Incubator (culture)

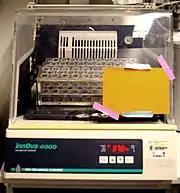
Shaking incubator

The next innovation in incubator technology came in the 1960s, when the CO incubator was introduced to the market. Demand came when doctors realized that they could use CO incubators to identify and study pathogens found in patients' bodily fluids. To do this, a sample was harvested and placed onto a sterile dish and into the incubator. The air in the incubator was kept at 37 degrees Celsius, the same temperature as the human body, and the incubator maintained the atmospheric carbon dioxide and nitrogen levels necessary to promote cell growth.